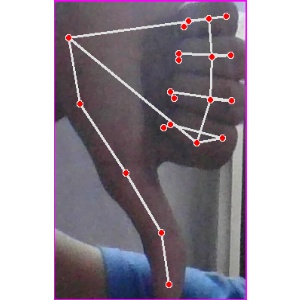
अक्षर: फ